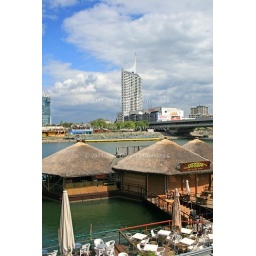
The high-rise office building near UNO City in Vienna